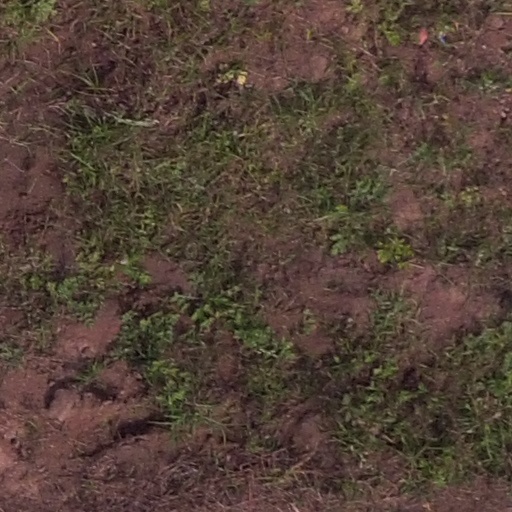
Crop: maize; corn